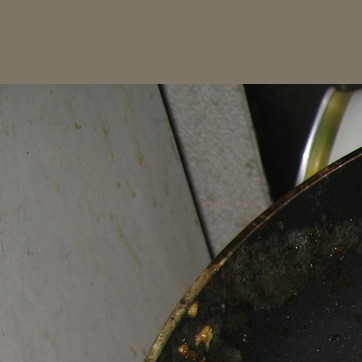
Material: painted